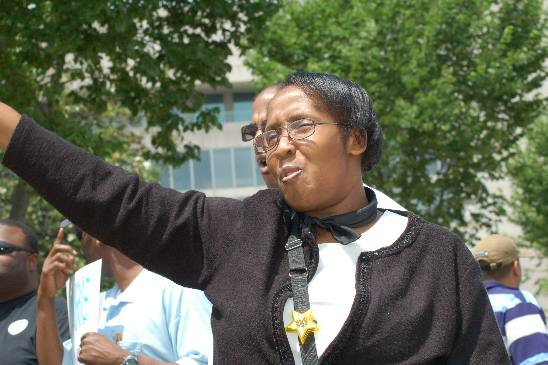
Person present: Yes